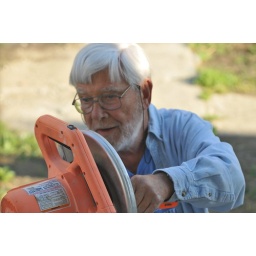
Habitat for Humanity, Louisville, is building its 300th house in Louisville at 3024 W. Madison.